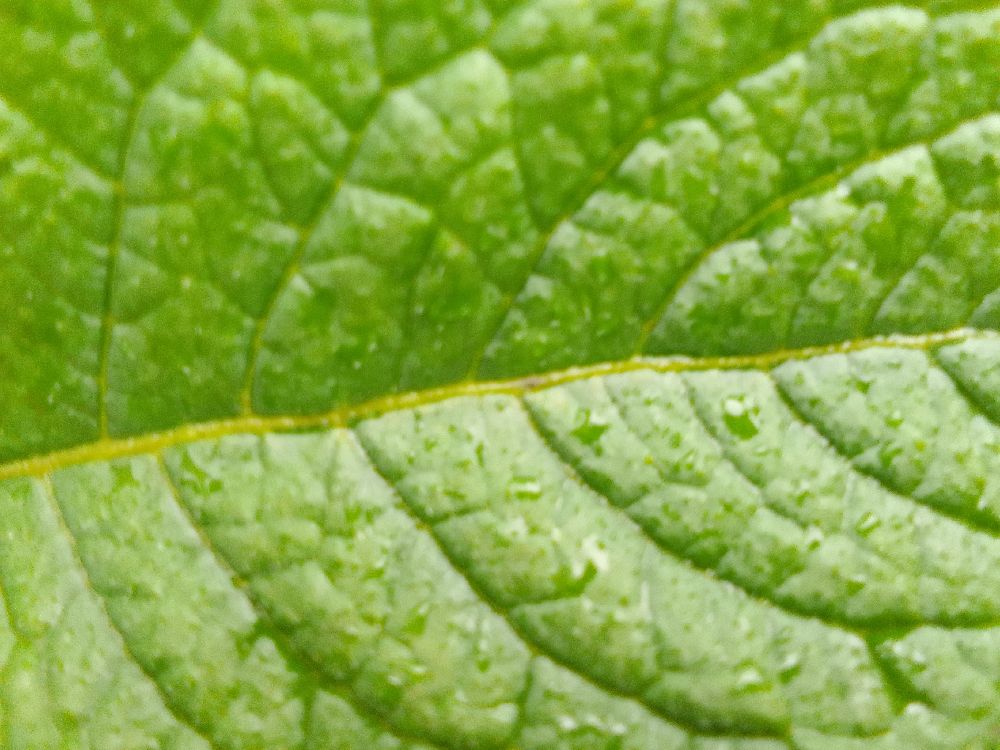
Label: Healthy